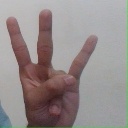
अक्षर: क्ष